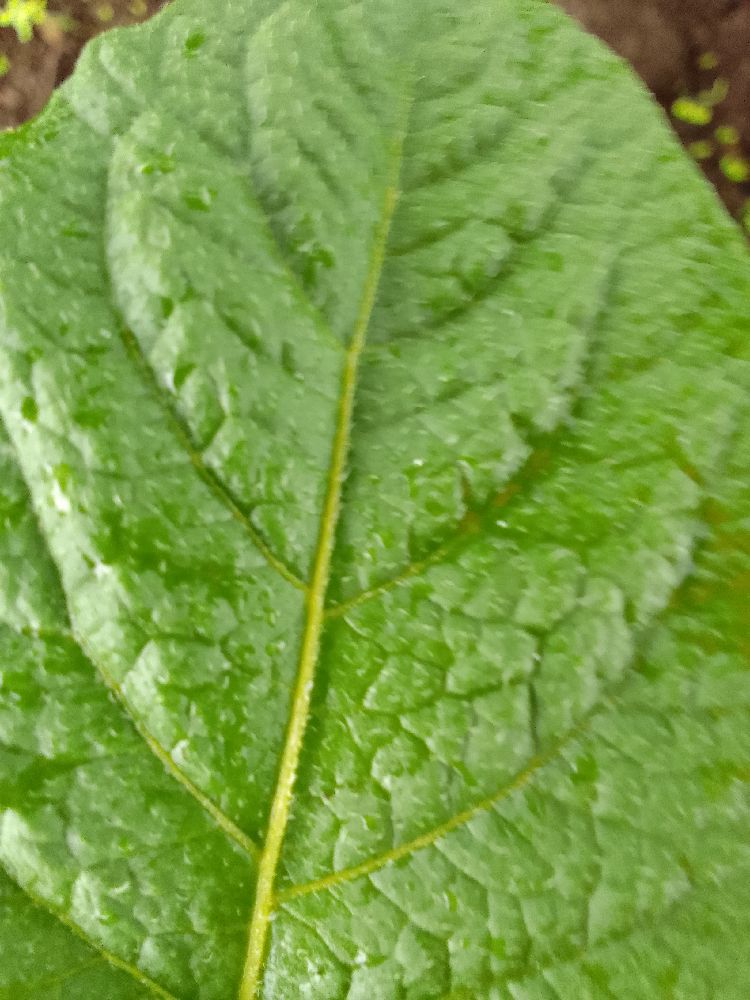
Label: Healthy